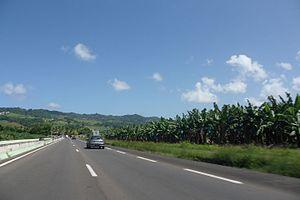
Route Nationale 1 sur la commune du Lamentin en Martinique.
Le Lamentin est une commune française, située dans le département de Martinique. Avec ses 62,32 km², elle est la plus grande commune en superficie de la Martinique. Le Lamentin, avec près de 40 000 habitants est la deuxième ville la plus peuplée de Martinique après Fort-de-France. C'est aussi la première ville industrielle et le poumon économique de l'île. En effet, elle abrite sur son territoire 5 zones industrielles et 2 ZAC, la raffinerie de pétrole et les deux plus grands centres commerciaux de l'île. Sur le plan administratif, on trouve dans la commune du Lamentin, de grandes administrations telles que la CGSS, la CAF et la Chambre d'Agriculture. La commune du Lamentin accueille aussi sur son territoire l'aéroport international Martinique Aimé Césaire.
La Route nationale 1, ou RN 1, est une route nationale française en Martinique de 58 km, qui relie Fort-de-France à Basse-Pointe par la côte Atlantique via Le Lamentin et Le Robert au nord de l'île.